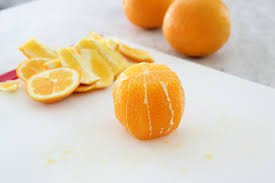
Label: Orange